Turkish Airlines Flight 981

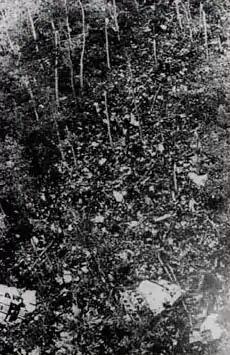
Debris field of the aircraft

Turkish Airlines Flight 981 (TK981/THY981) was a scheduled flight from Istanbul Yeşilköy Airport to London Heathrow Airport, with an intermediate stop at Orly Airport in Paris. On 3 March 1974, the McDonnell Douglas DC-10 operating the flight crashed into the Ermenonville Forest, outside Paris, killing all 335 passengers and 11 crew on board. The crash is also known as the Ermenonville air disaster.